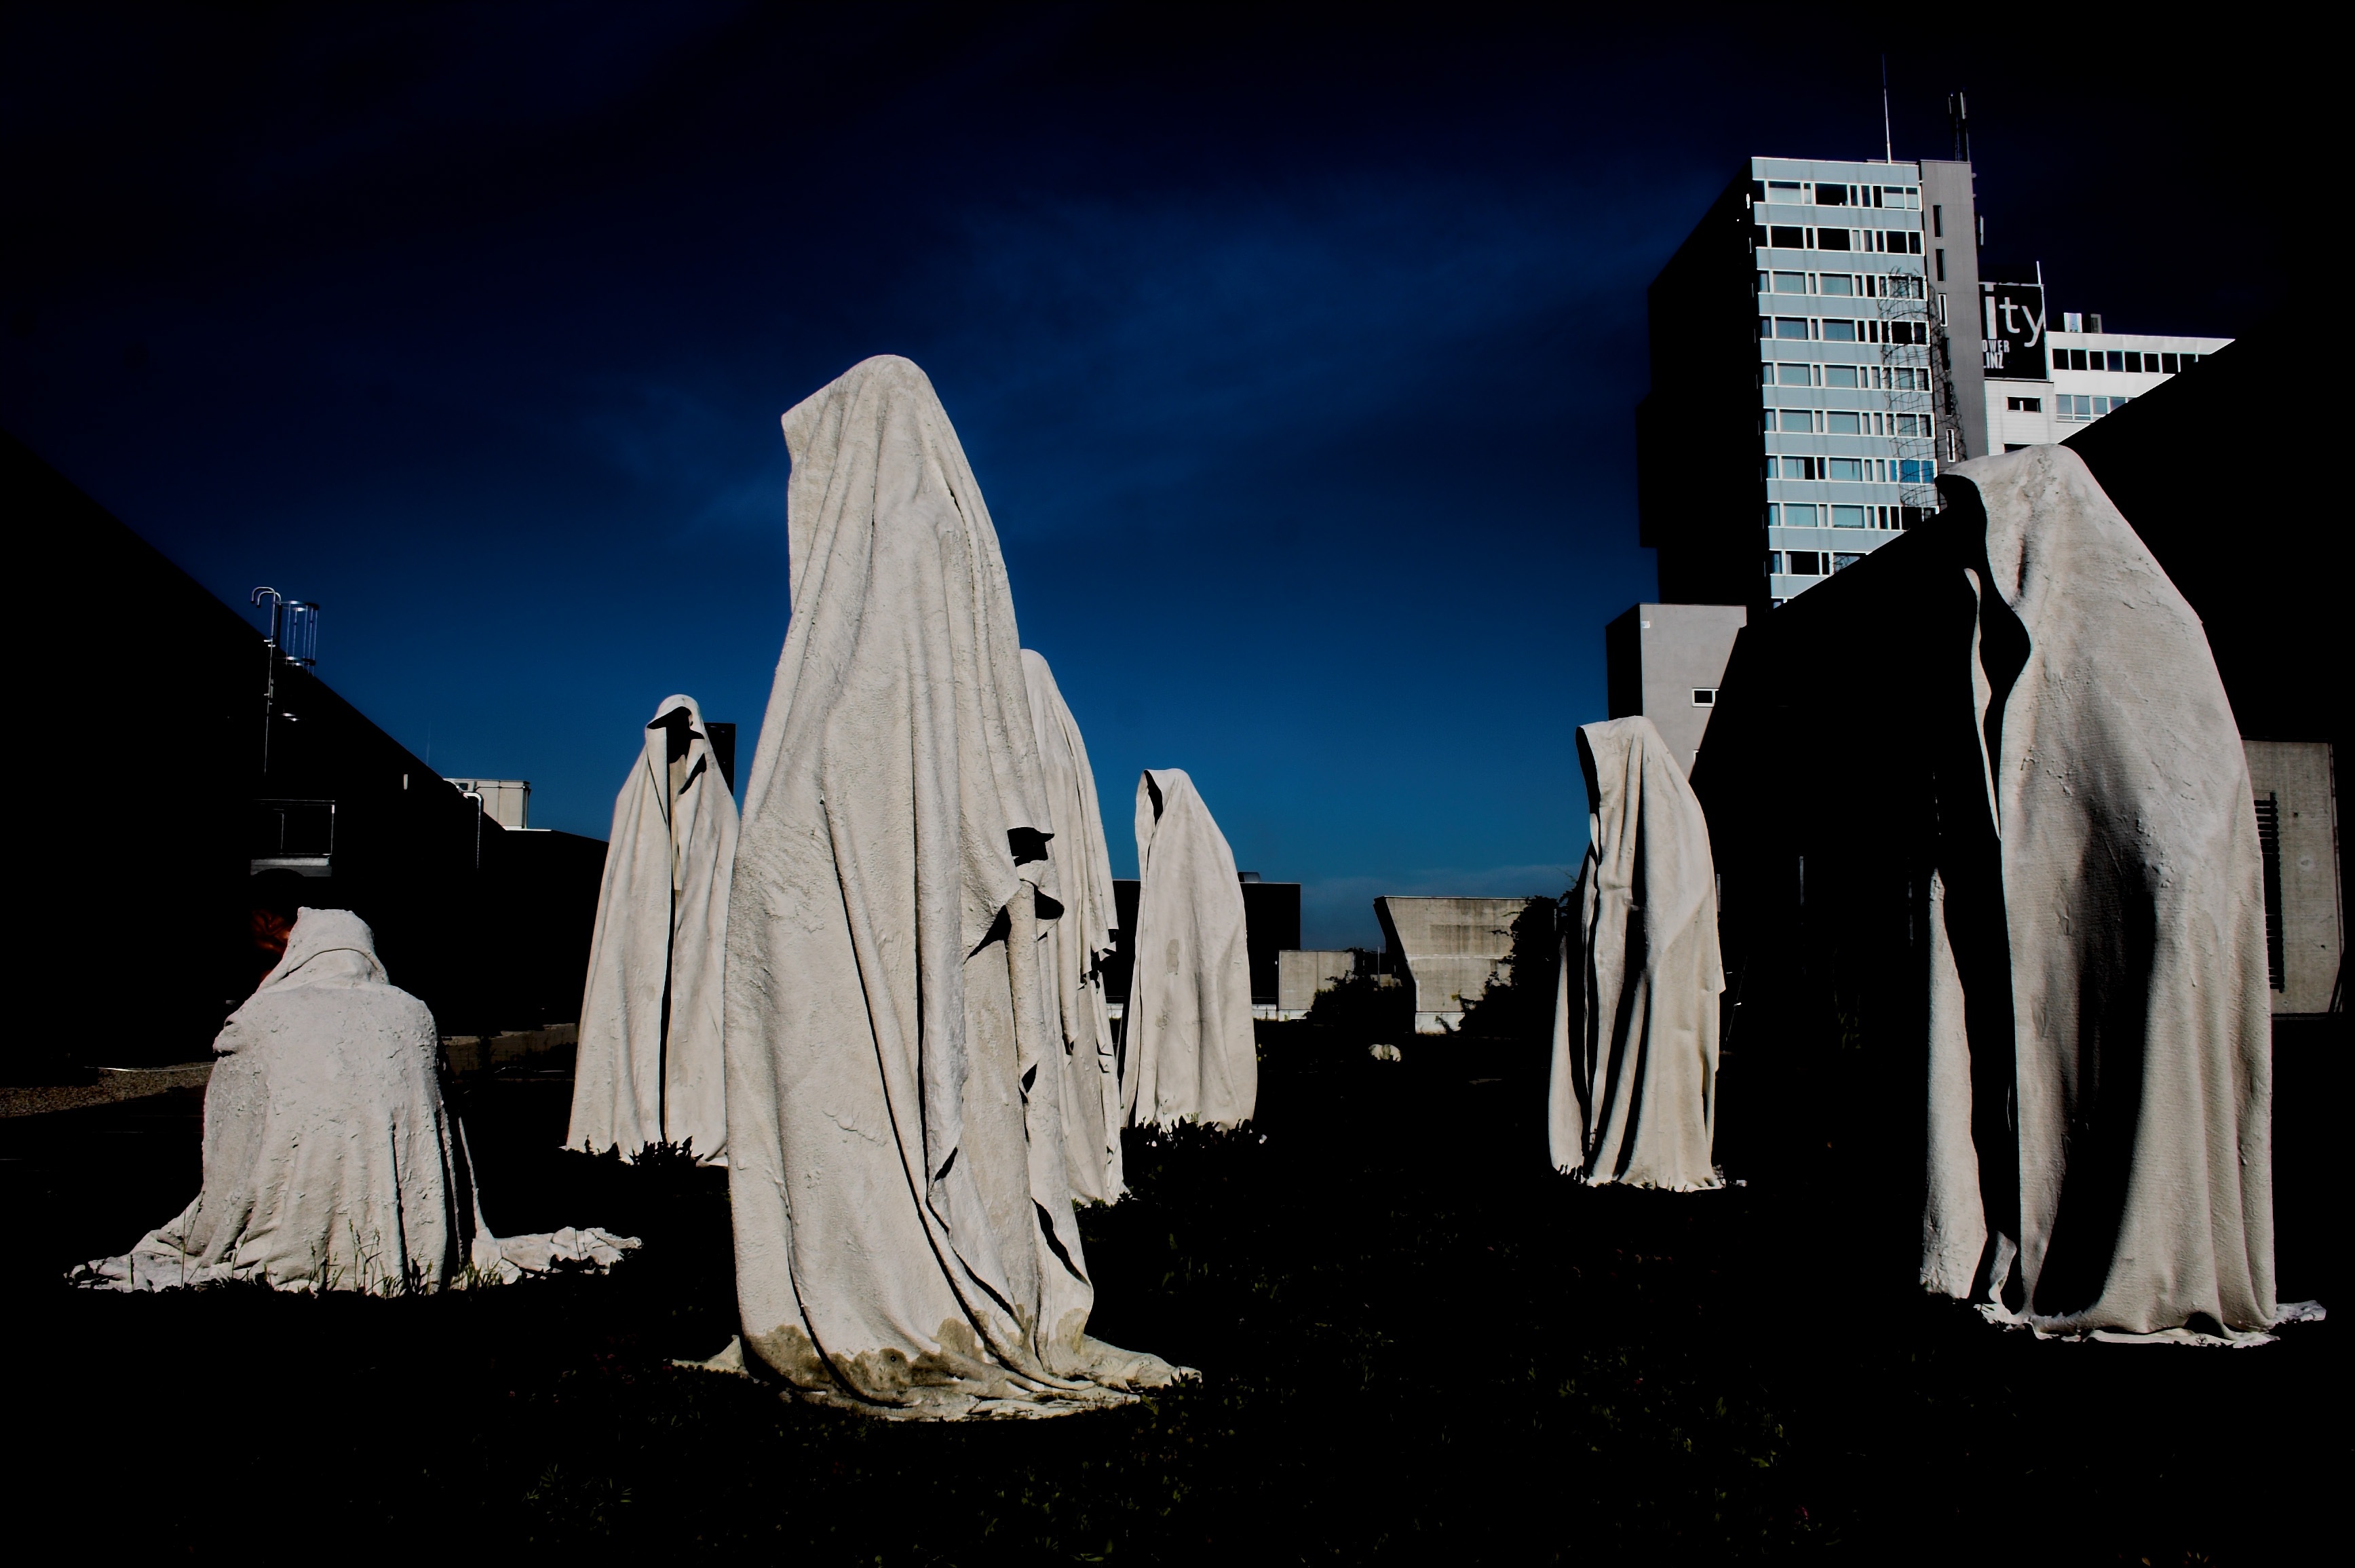
light, white, night, monument, statue, landmark, darkness, blue, sculpture, art, statues, image, nightfall, figures, phenomena, modern art, contemporary arts, manfred kielnhofer, guardians of time